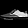
Label: Sneaker